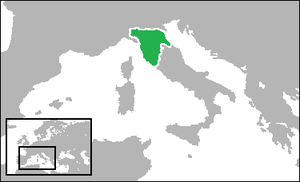
Les Provinces-Unies d'Italie centrale étaient un État satellite du royaume de Sardaigne, fondé en 1859. Il s'agit du regroupement des anciens grand-duché de Toscane, duché de Parme, duché de Modène et les Légations, après que leurs monarques ont été évincés par des révoltes populaires.